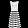
Label: Dress